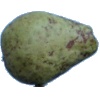
Label: pear_stone